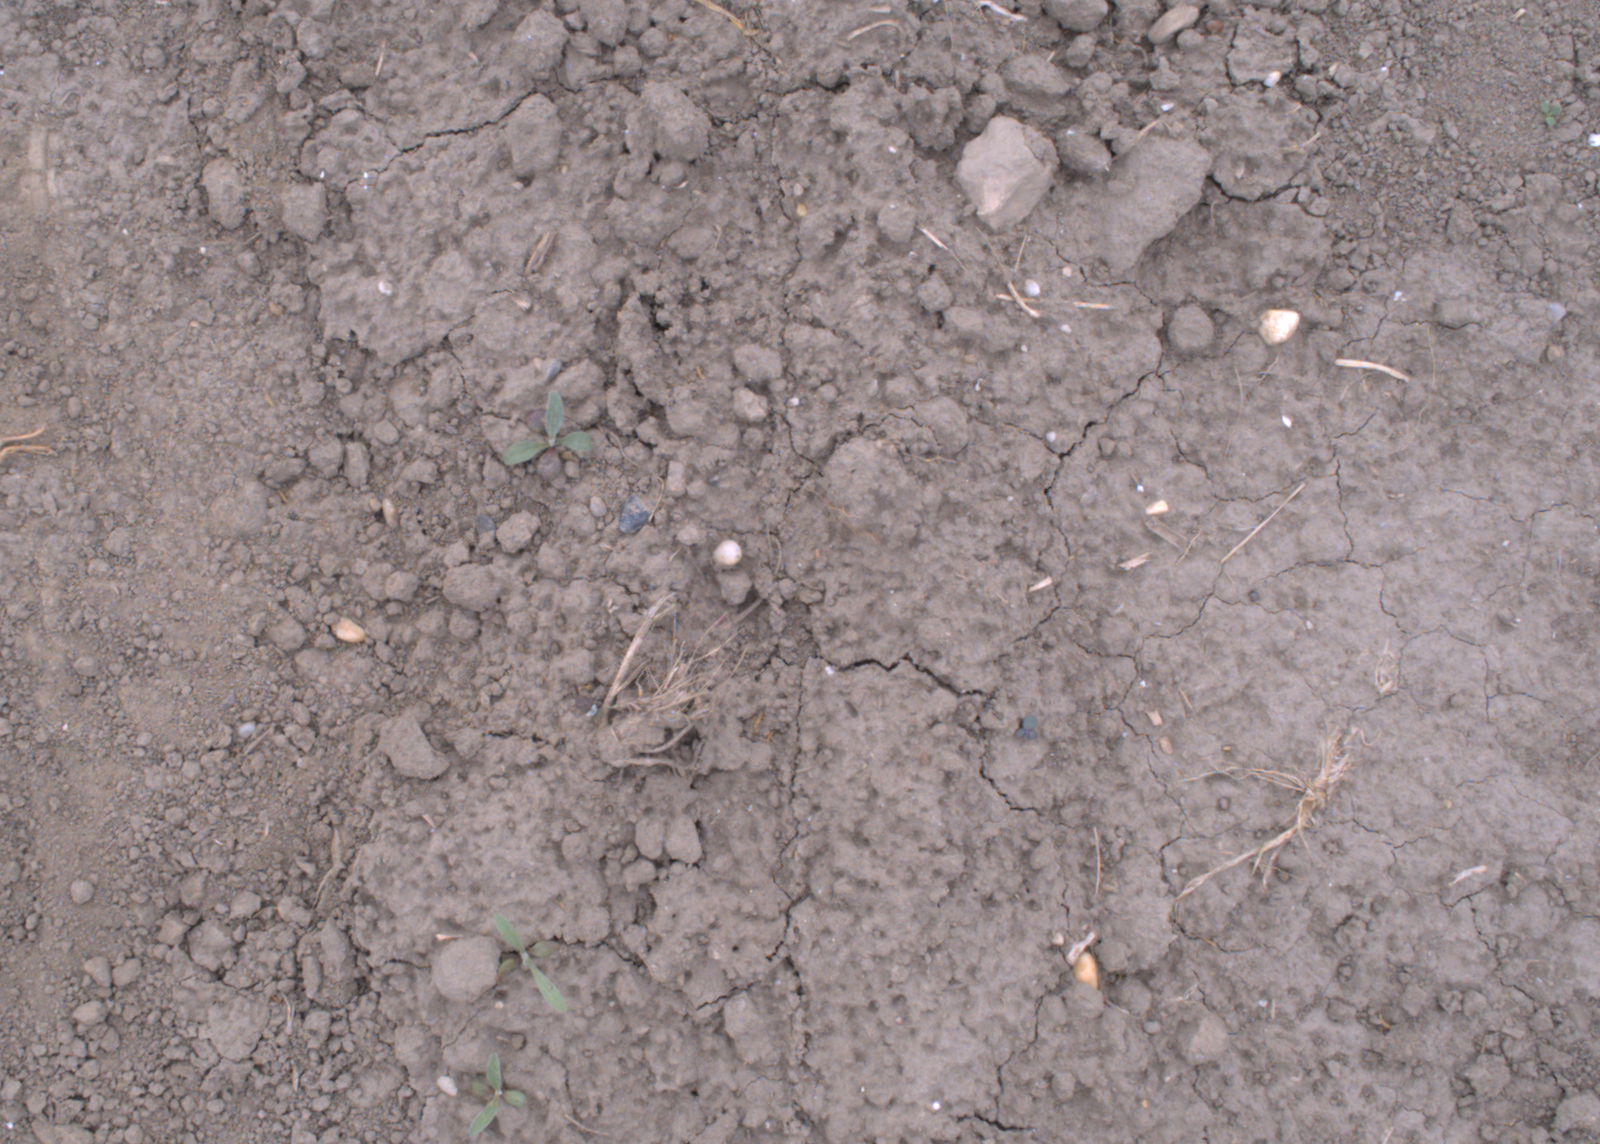
Capture date: 17.08.2020 12:18:13
Weather: cloudy
Wind: light
Seeding date: 21.07.2020
Plant canopy height (mm): 910